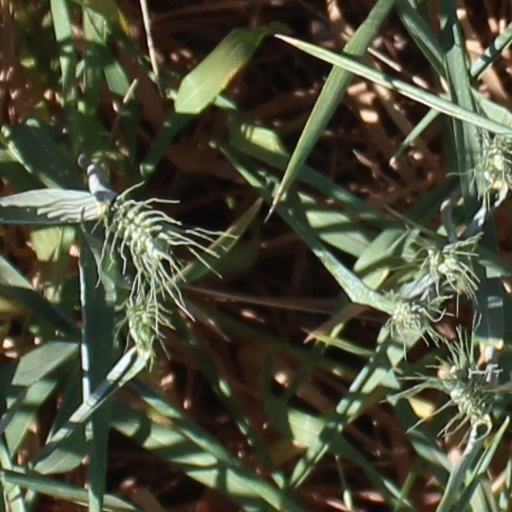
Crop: wheat